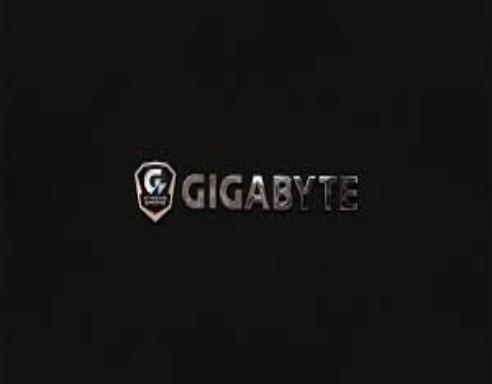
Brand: Gigabyte
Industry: Electronic